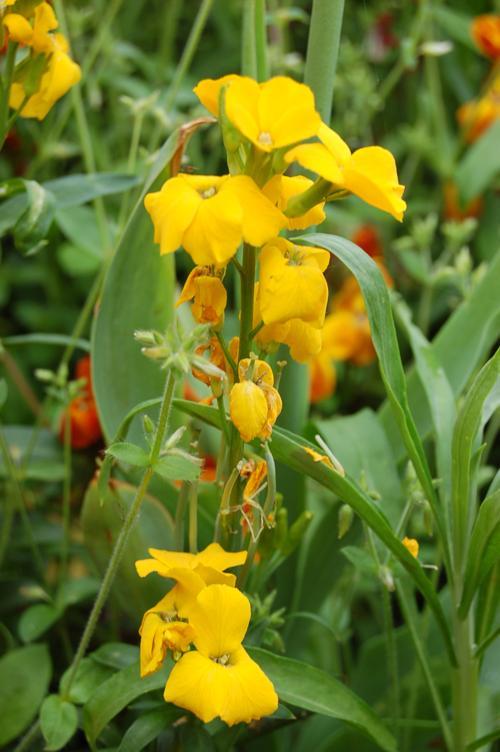
Label: wallflower